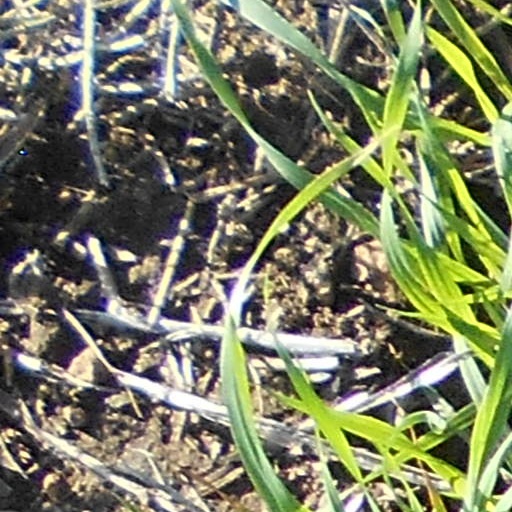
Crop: wheat